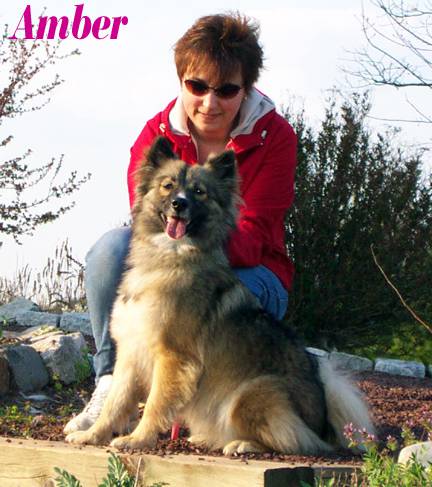
Label: dog